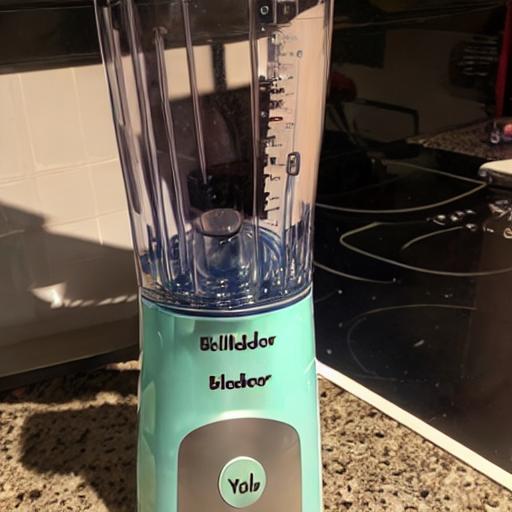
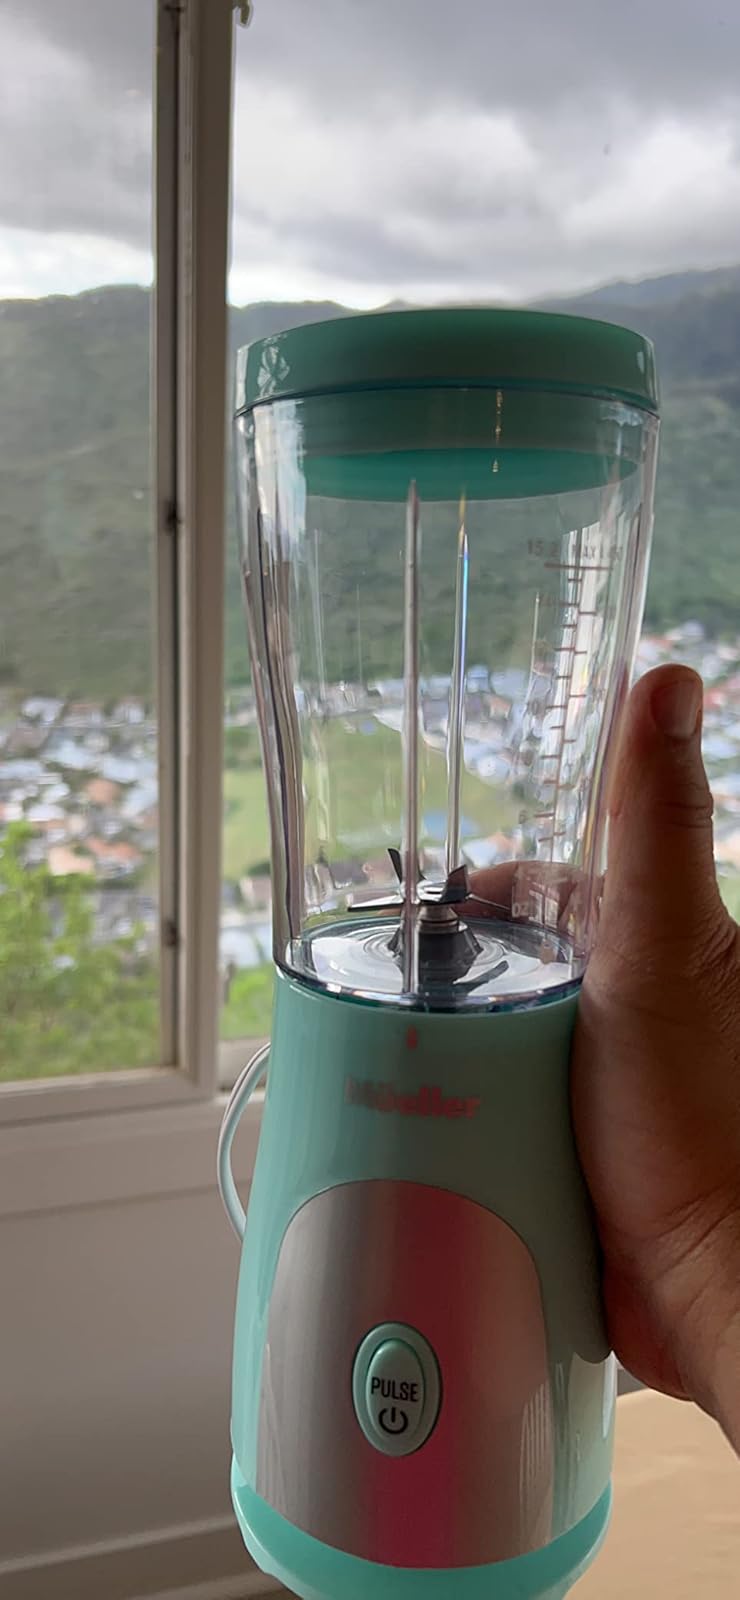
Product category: items_blender
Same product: no